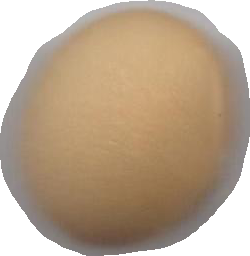
Variety: Grobogan